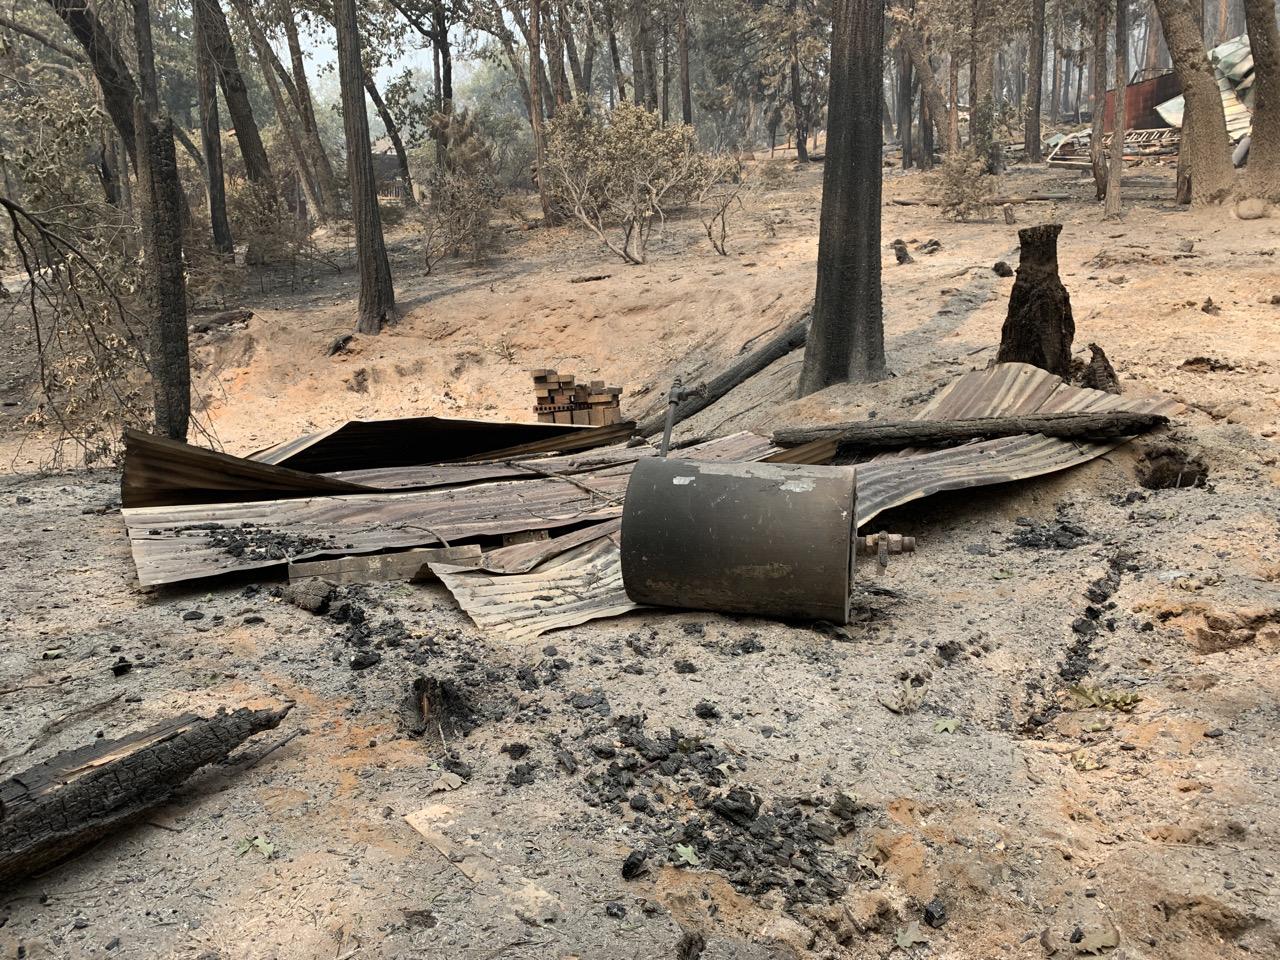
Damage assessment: destroyed